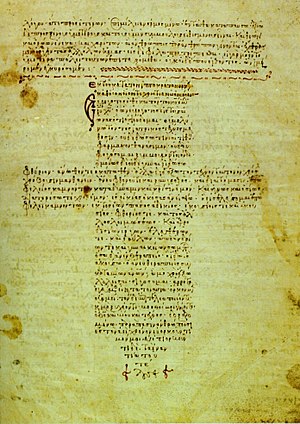
Medicinsk encyklopædi
Lægeløftet eller den hippokratiske ed er den ed, som nyuddannede læger aflægger. Den antages oprindeligt at være forfattet af Hippokrates – en af lægevidenskabens grundlæggere – eller en af hans disciple i det 4. århundrede f.Kr.
En medicinsk encyklopædi er en encyklopædi om lægevidenskab, der indeholder artikler om sygdomme, symptomer, læsioner/traumer, undersøgelsesmetoder og behandlingsformer. Det indeholder også et større bibliotek med medicinske fotografier og illustrationer. Som altid med denne slags informationskilder, skal man være opmærksom på at oplysningerne heri ikke kan bruges til at stille egne diagnoser eller erstatte konsultationen hos lægen.